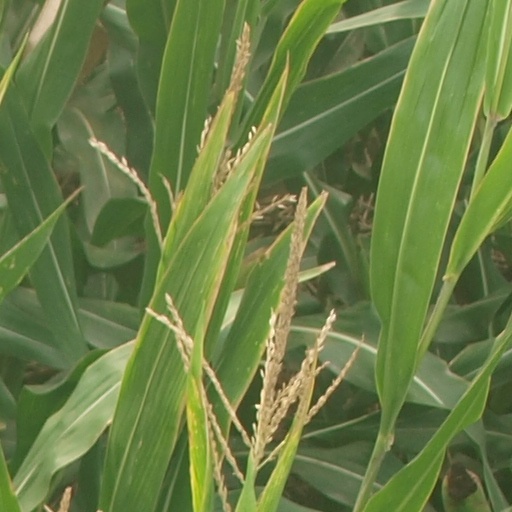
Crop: maize; corn